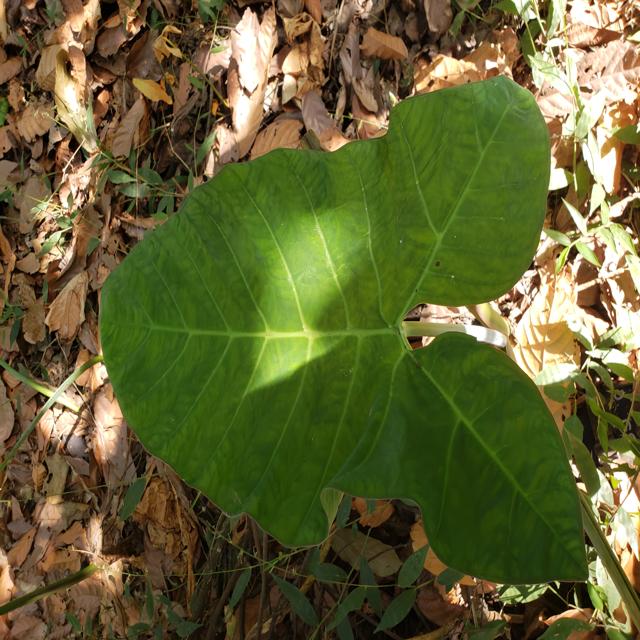
Label: Healthy